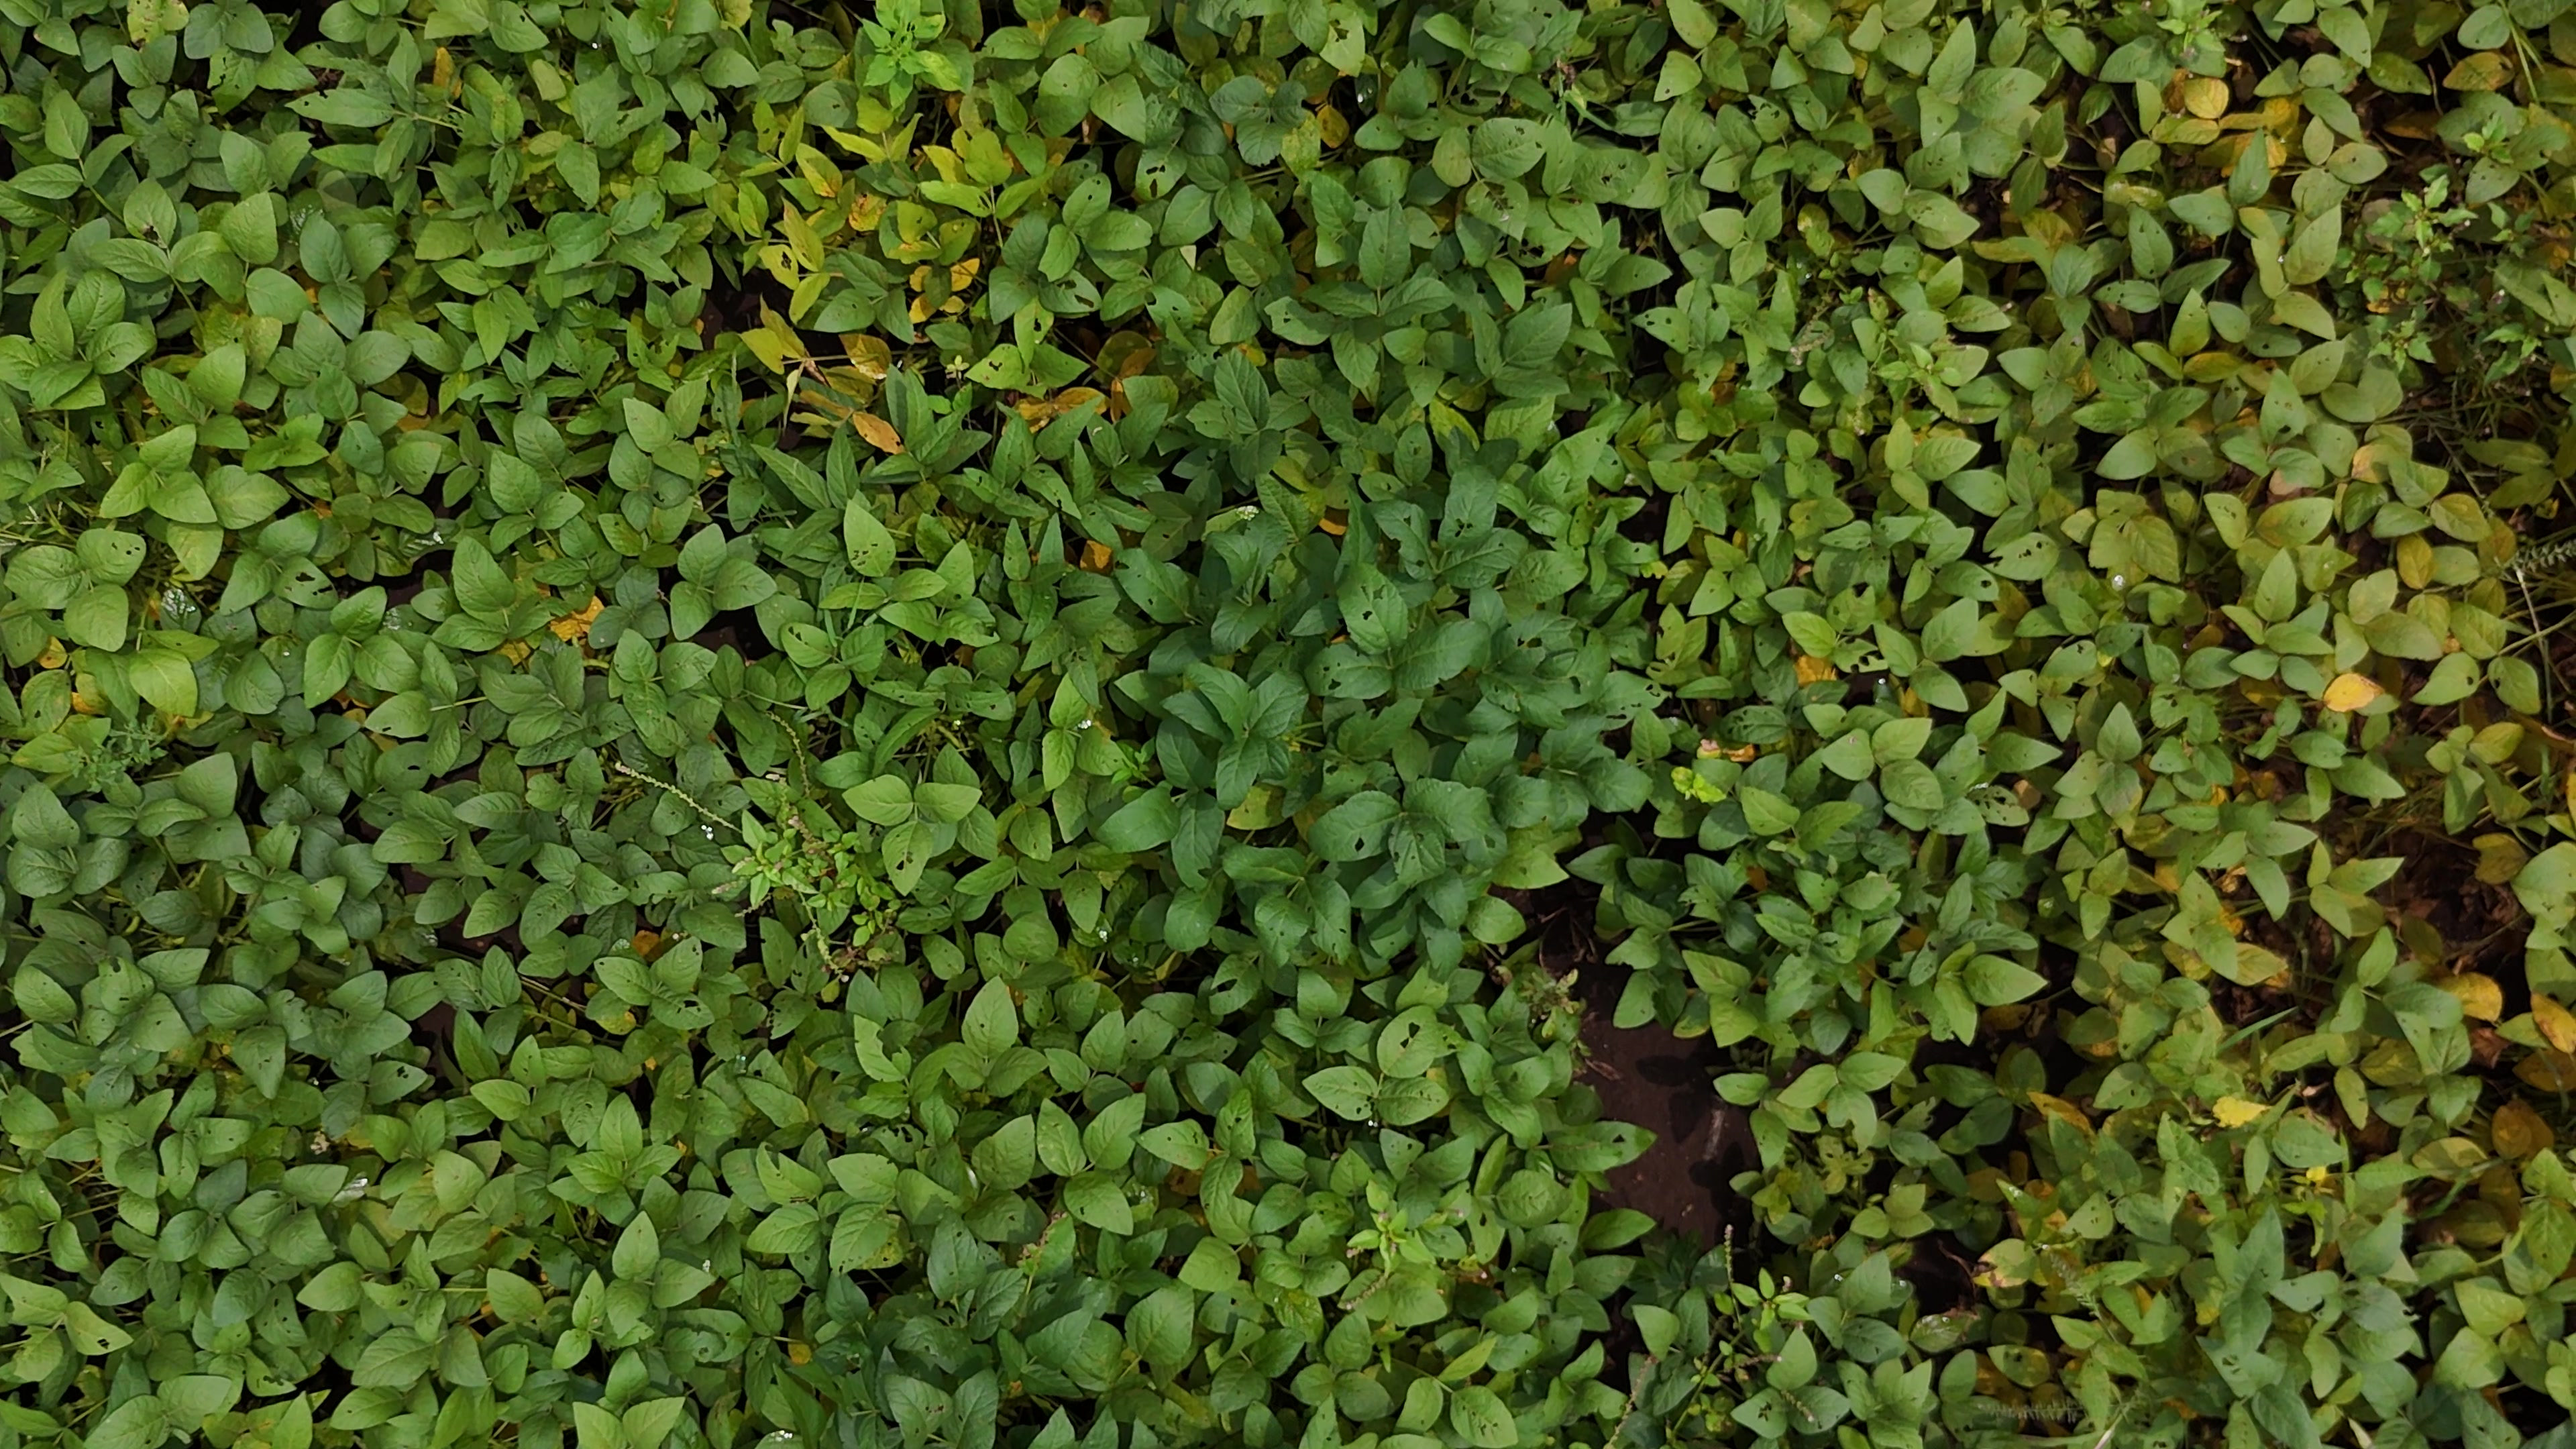
Label: Mosaic